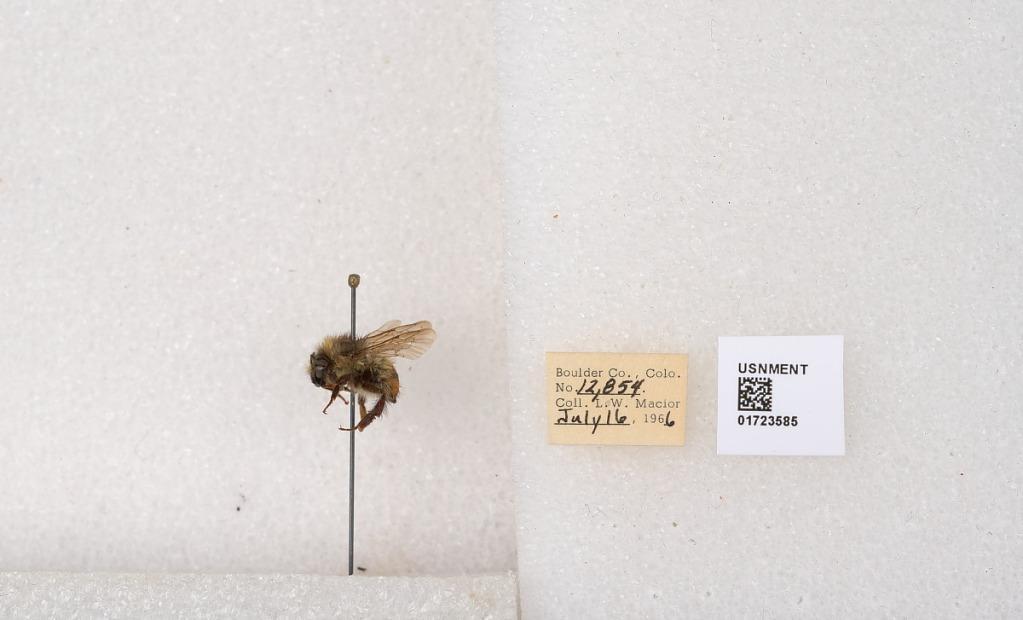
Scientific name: Bombus flavifrons Cresson
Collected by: L. Macior
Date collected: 1966-7-16
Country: United States
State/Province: Colorado
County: Boulder
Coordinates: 40.0925, -105.358